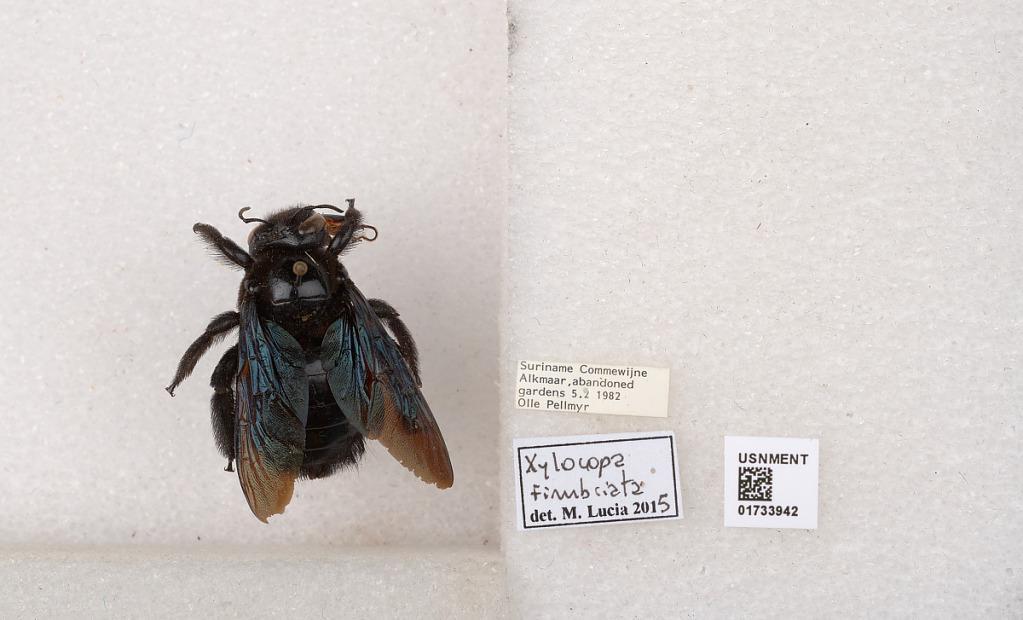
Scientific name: Xylocopa (Megaxylocopa) fimbriata Fabricius
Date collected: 1982-5-2
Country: Suriname
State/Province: Distrikt Commewijne
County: Alkmaar
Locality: abandoned gardens
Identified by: Lucia